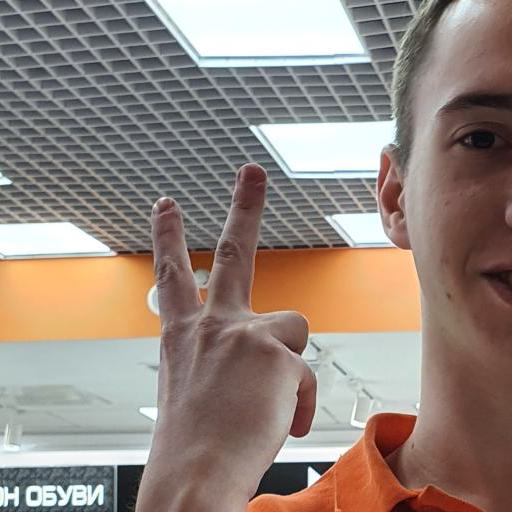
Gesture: peace_inverted